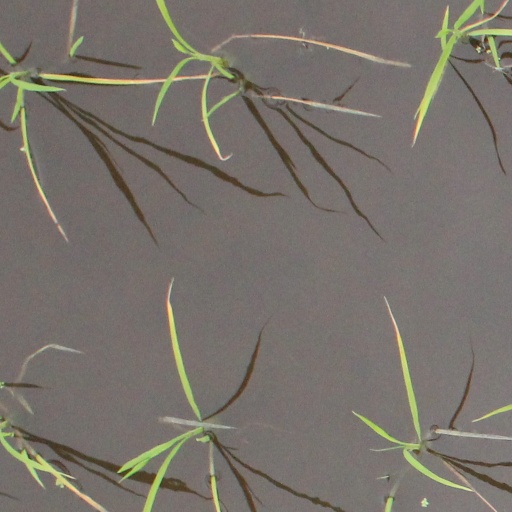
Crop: rice